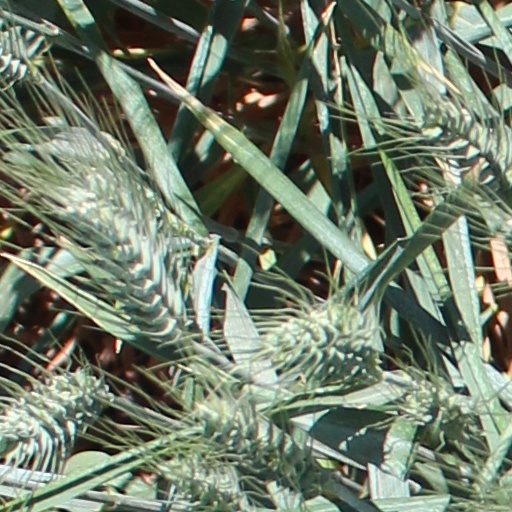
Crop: wheat